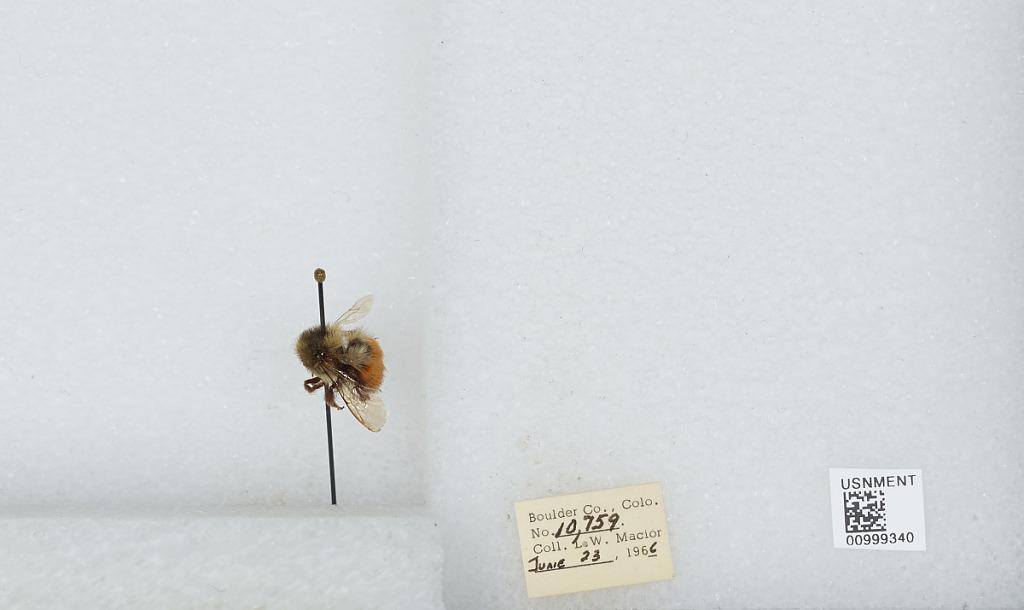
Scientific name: Bombus (Pyrobombus) melanopygus Nylander
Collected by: L. Macior
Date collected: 1966-6-23
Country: United States
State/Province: Colorado
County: Boulder
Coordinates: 40.015, -105.27